Fatou Sow (sociologist)

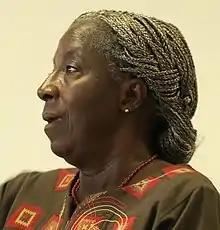

Fatou Sow (born 1941) is a Senegalese feminist sociologist specialising in sociology of gender.